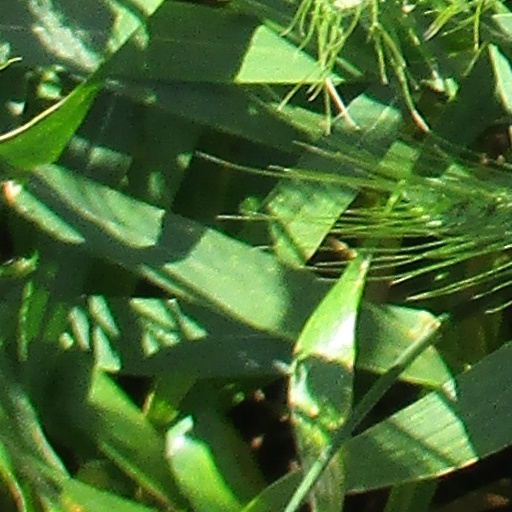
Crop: wheat